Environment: real
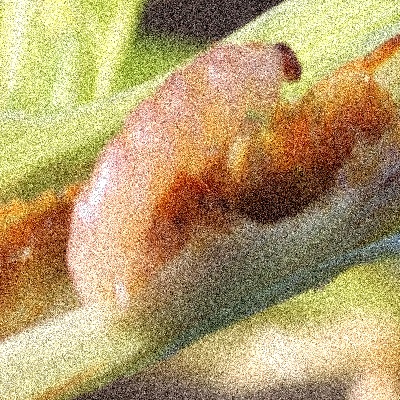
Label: fall_armyworm